Hermandad de las Cuatro Villas

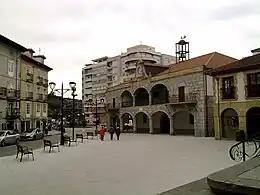
Plaza de la Constitución, at the Puebla Vieja (old suburb) entrance. It highlights the old town hall.

The walls of Laredo protected both the "Puebla Vieja" and the "Arrabal", neighborhoods separated by the river Bario, partially covered in modern times. Primitively only the Puebla Vieja (Old Town) had been walled, disappearing the stretch of wall that separated it from the Arrabal when its extension was built. A Gothic church and prominent tower houses were built in the town, as well as the town hall and the jail. Initially, the town was inhabited by clergymen and nobles, while the artisans and fishermen occupied separate blocks in the suburb. From the 16th century onwards, the suburb became very important, with the main buildings being constructed there and becoming the new urban center. Its jurisdiction extended from the mouth of the Asón River to the mouth of the Agüera River, and inland to Ampuero. Proof of its medieval prestige is its mention in the "Cantigas de Santa María" and its choice as the port from which Juana la Loca embarked to marry Felipe el Hermoso.